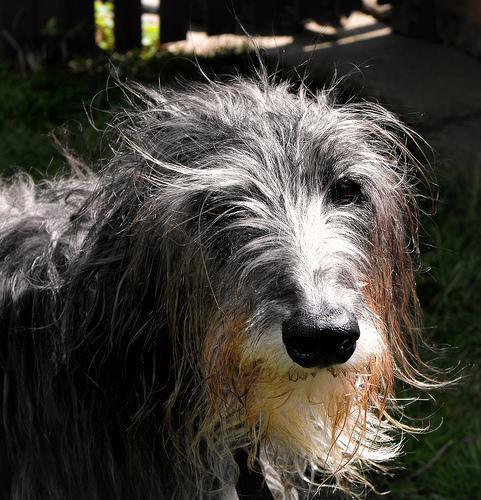
Scottish_deerhound